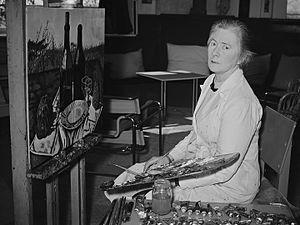
Annie Caroline Pontifex Fernhout-Toorop, plus connue sous le nom de Charley Toorop, est une peintre néerlandaise.